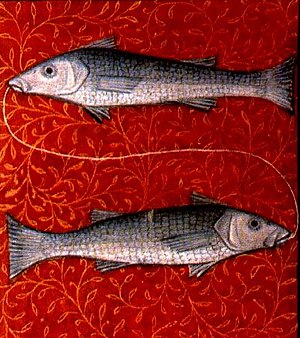
Fiskene (stjernetegn)
Illustration fra en astrologibog fra 1500-tallet.
Fiskene er det tolvte og sidste stjernetegn i dyrekredsen. Tegnet ligger mellem Vandmanden og Vædderen. Solen bevæger sig siderisk igennem Fiskene fra midten af marts til midten af april.